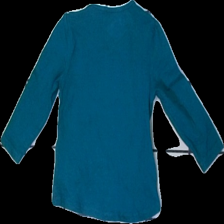
View: back
Type: Top
Category: Children
Brand: Not in the list
Brand text on label: sweetie
Colors: White, Blue, Pink
Material: 100% cotton
Pattern: Animal print
Cut: Regular
Size: 74
Season: All
Price range: <50
Recommended usage: Reuse